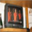
Label: television